James Graham (rugby league)

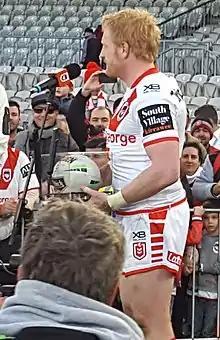
Graham after his 400th game

After Canterbury captain Michael Ennis was ruled out of the 2014 NRL Grand Final due to a foot injury, Graham along with teammate Trent Hodkinson were named co-captains of the Bulldogs for the match. At the Bulldogs 2015 season launch, Graham was named the club captain for the club's 80th season, replacing former rake Michael Ennis. It was also announced that the Englishman will be joined in the role with newly appointed vice-captains, Aiden Tolman and Frank Pritchard.